Mikayamaguchi Station

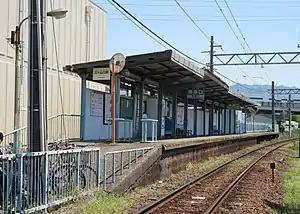
Mikayamaguchi Station, May 2019

is a passenger railway station located in the city of Kaizuka, Osaka Prefecture, Japan, operated by the private railway operator Mizuma Railway.